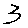
Label: 3